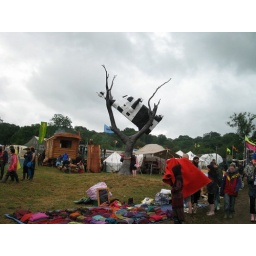
cow in a tree